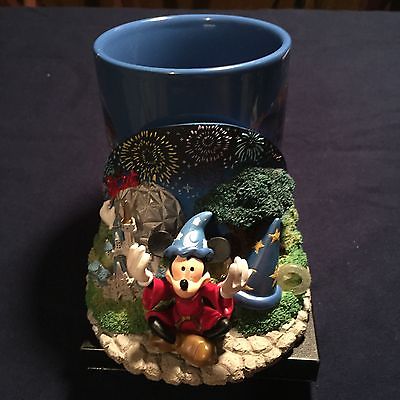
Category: mug